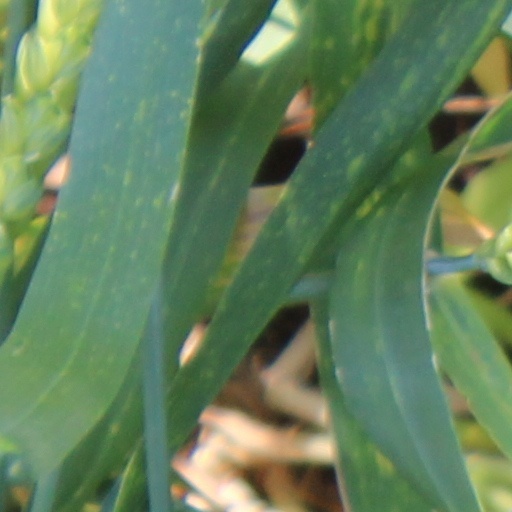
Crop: wheat